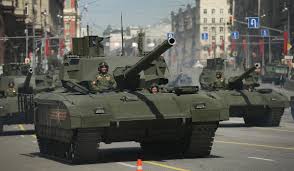
Label: Tank